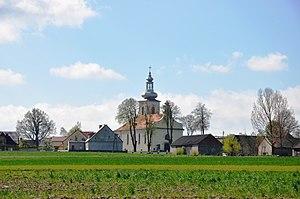
L'église Saint Laurent de Chynowa, en 2016.
Chynowa est un village de la gmina de Przygodzice, du Powiat d'Ostrów Wielkopolski, dans la Voïvodie de Grande-Pologne, situé dans le centre-ouest de la Pologne.